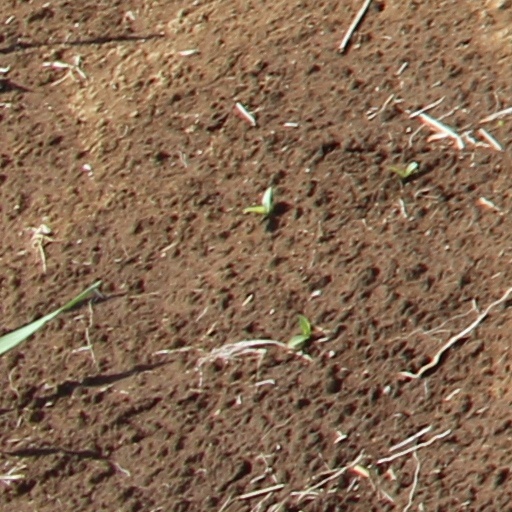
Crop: wheat